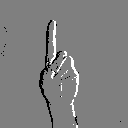
ASL letter: d